Majuli

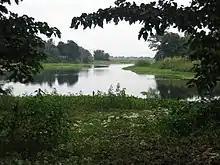
Majuli wetland

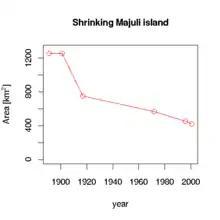
The island is shrinking due to erosion.

Majuli is a wetland that serves as a habitat for various rare and endangered avian species, particularly migratory birds that visit during the winter. Species include the greater adjutant stork, pelican, Siberian crane, and whistling teal. After dark, wild geese and ducks take flight to distant destinations. The island remains relatively pollution-free due to the absence of industrial activity and consistent rainfall.